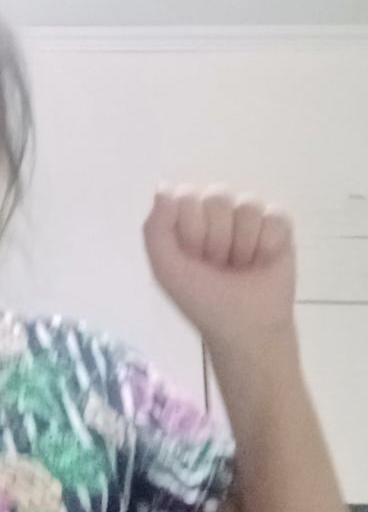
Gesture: fist